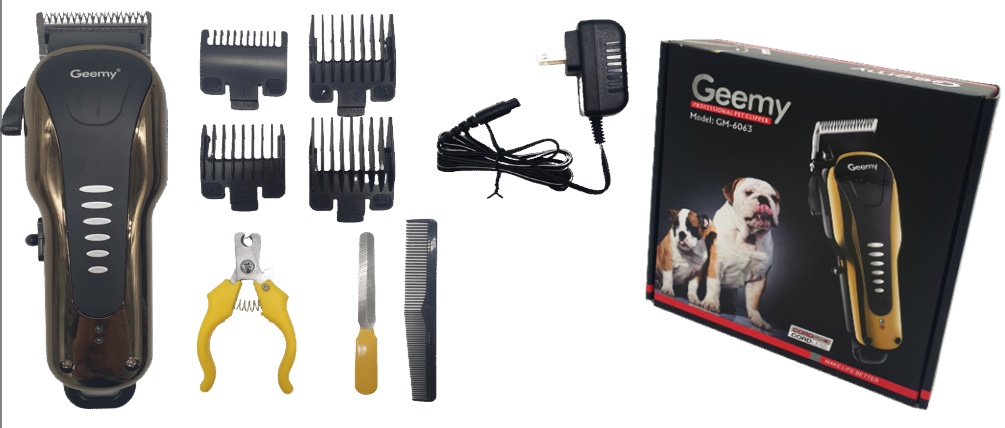
Kit Maquina Peluquera Canina Gm-6063 Profesional + accesorios
Brand: CasaShock
Kit Maquina Peluquera Canina Gm-6063 Profesional + accesorios Este juego de 9 piezas incluye todo lo que necesita para arreglar a tu mascota. La cortadora está diseñada especialmente para usar en animales. Cuenta con cuchillas de acero que permanecen afiladas por más tiempo. Las diferentes guías de corte incluidas te permiten elegir de que largo quedará el pelo de tu perro, además incluye tijeras y peine para arreglar detalles del corte junto cepillo de cerda dura para eliminar los pelos sobrantes. -Kit Máquina peluquera de mascotas. -Batería recargable y botón (on-off). -4 Niveles de corte mascotas de marca Gemei en color negro/dorado. -Con luz led indicador de encendido y carga. -Batería ion litio con carga rápida de (4-6h) para usar durante (1-2h). -Incluye cable de carga con adaptador para toma corriente (110V). -Peluquera con 4 niveles de corte más la función de rasurado # cero. -Incluye 4 guías de corte # 1 (3mm) # 2(6mm) # 3(9mm) # 4(13mm). -Incluye pequeño kit de tijera especial corta garras y lima metálica. . Diseño ultra liviano de fácil agarre y aseo práctico (SI es lavable). Largo 17cm Ancho 5cm. Potencia 3W-60Hz /. Peso 400g.
Category: Animals & Pet Supplies > Pet Supplies > Pet Grooming Supplies > Pet Hair Clippers & Trimmers > Clippers